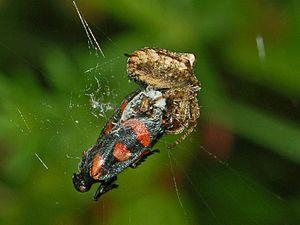
Gibbaranea bituberculata est une espèce d'araignées aranéomorphes de la famille des Araneidae. En français, elle est appelée Épeire dromadaire.